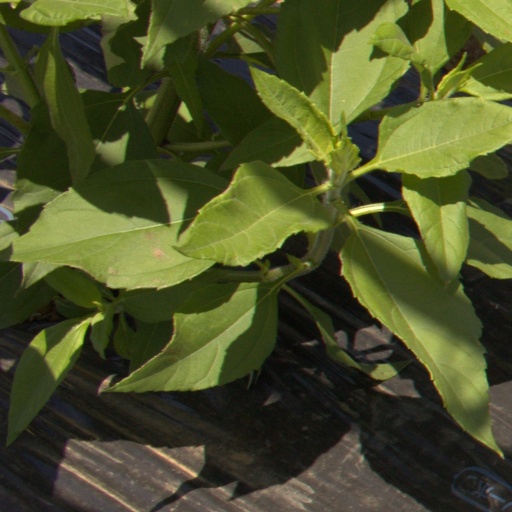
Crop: Jerusalem artichoke